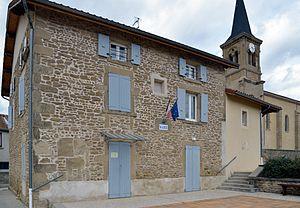
la mairie
Margès est une commune française située dans le département de la Drôme, en région Auvergne-Rhône-Alpes.